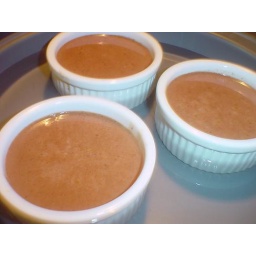
pots in a pan of water--the water helps regulate the temperature while baking